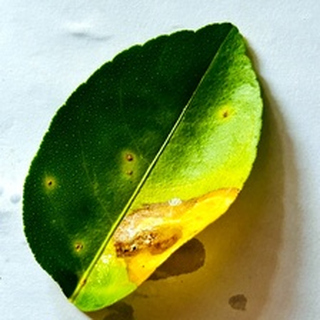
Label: lemon_citrus_canker